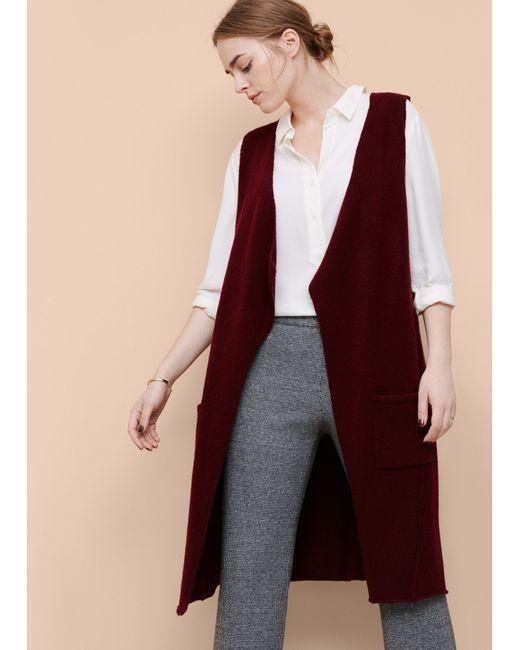
Bordeauxroter langer Wollhalbmantel mit Taschen